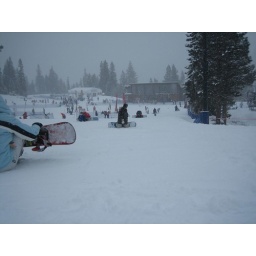
so sayeth that cute girl in our boarding class to moi. that's her right there to the left. ;)